Huanjing bunao

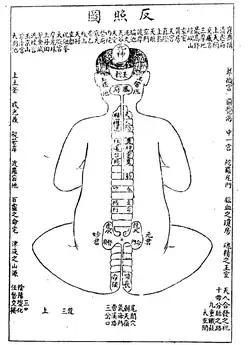
"Illustration of Reverse Illumination", showing spinal acupuncture points associated with , 1615

The Ming c. 1500 presents a new theory with a parabolic curve of sexual vitality, peaking at middle age, which separates the concept of sexual energy from simple ejaculatory potency.